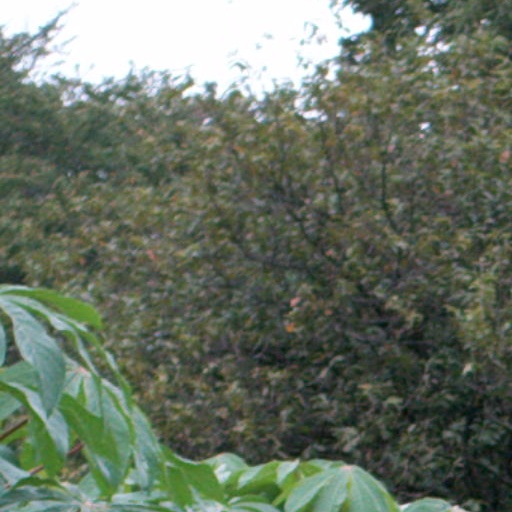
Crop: cassava